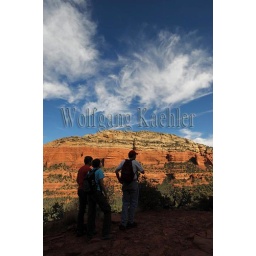
Usa, arizona, near sedona, view of red rock mountains from devil's bridge hike, hikers (Model released 20020923-10, 20091120-1, 20091120-2)